Emmental cheese

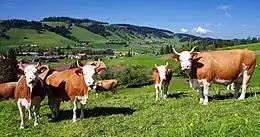
Dairy cows in the Emmental region

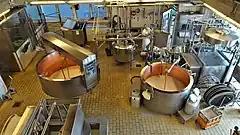
Emmental being produced in a modern facility

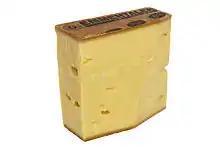
Eighteen-month-old raw milk Emmentaler AOC

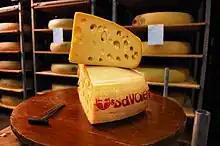
Emmental de Savoie from France

"Emmentaler" was registered in 2000 as an "appellation d'origine contrôlée" (AOC) in Switzerland. In 2013, it was replaced by the "appellation d'origine protégée" (AOP) certification. The Emmentaler produced according to the AOC-registration needs to be produced in small rural dairies with raw cow's milk, adding only natural ingredients (water, salt, natural starter cultures and rennet); preservatives or ingredients from genetically modified organisms are not allowed. The cheese is produced in a round shape with a natural rind, and aged in traditional cellars for a minimum of four months. Emmentaler must be produced in cantons of Aargau, Bern (except Amtsbezirk Moutier), Glarus, Luzern, Schwyz, Solothurn, St. Gallen, Thurgau, Zug or Zurich, or in the See- and Sensebezirk of canton of Freiburg.